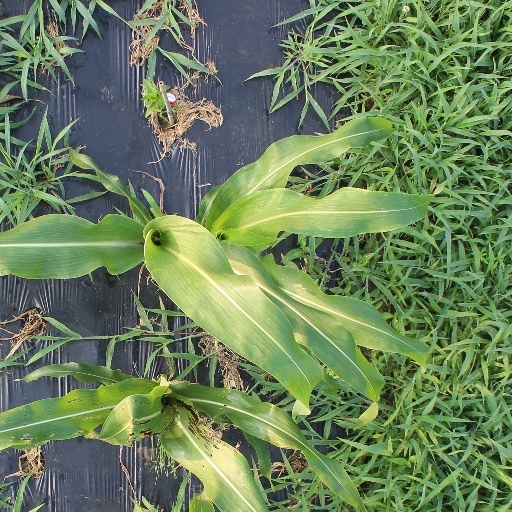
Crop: sorghum